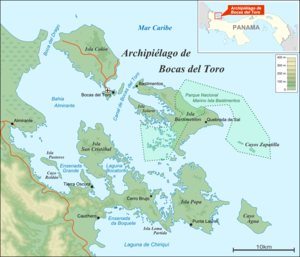
L'archipel de Bocas del Toro est un groupe d'îles au nord-ouest de la mer des Caraïbes, au Panama. L'archipel sépare la baie d'Almirante et la laguna de Chiriquí de la mer des Caraïbes ouverte.
L'île Colón est une île du Panama située dans la baie d'Almirante appartenant administrativement à la province de Bocas del Toro.
L'Île Pastores est une île du Panama située dans la baie d'Almirante appartenant administrativement à la province de Bocas del Toro.
L'Île San Cristóbal est une île du Panama située dans la baie d'Almirante appartenant administrativement à la province de Bocas del Toro.
La laguna de Chiriquí est située sur la côte caraïbe entre la province de Bocas del Toro et la comarque de Ngöbe-Buglé à l'ouest du Panama.